Lion Attacking a Dromedary

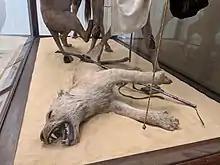
The female lion with a long gun over its torso

"Lion Attacking a Dromedary" is a taxidermied diorama. It appears, to the viewer, as a frozen moment in time that could be reanimated momentarily. It depicts an imagined violent scene, a North African courier on a dromedary struggling for his life. The camel is bellowing in pain as a male Barbary lion is trying to climb up it to reach the courier who is attempting to stab the lion with his knife. The body of a female lion lies in front of the camel, dead from the courier's single shot; his long gun lies across the lioness. The male figure, referred to as an Arab by Verreaux, is a fictional pastiche of five North African cultures and is based on what Verreaux thought an Arab looked like.